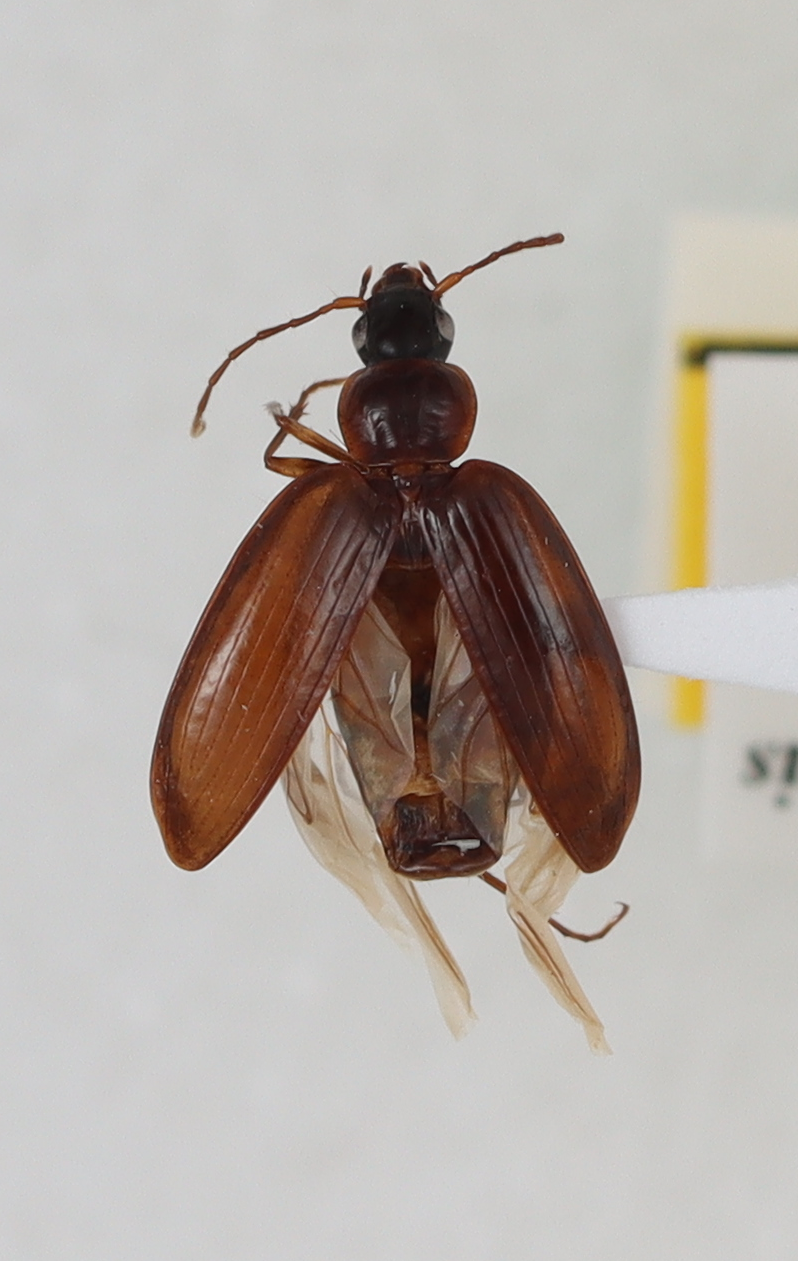
Scientific name: Blackburnia hawaiiensis
Plot: 15
Trap: E
Collected: 20190911